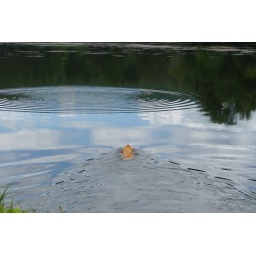
Our friends' golden retriever going after a tennis ball in a pond in Vermont this weekend.